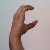
The image shows a hand gesture representing the letter 'C' in Indian Sign Language.